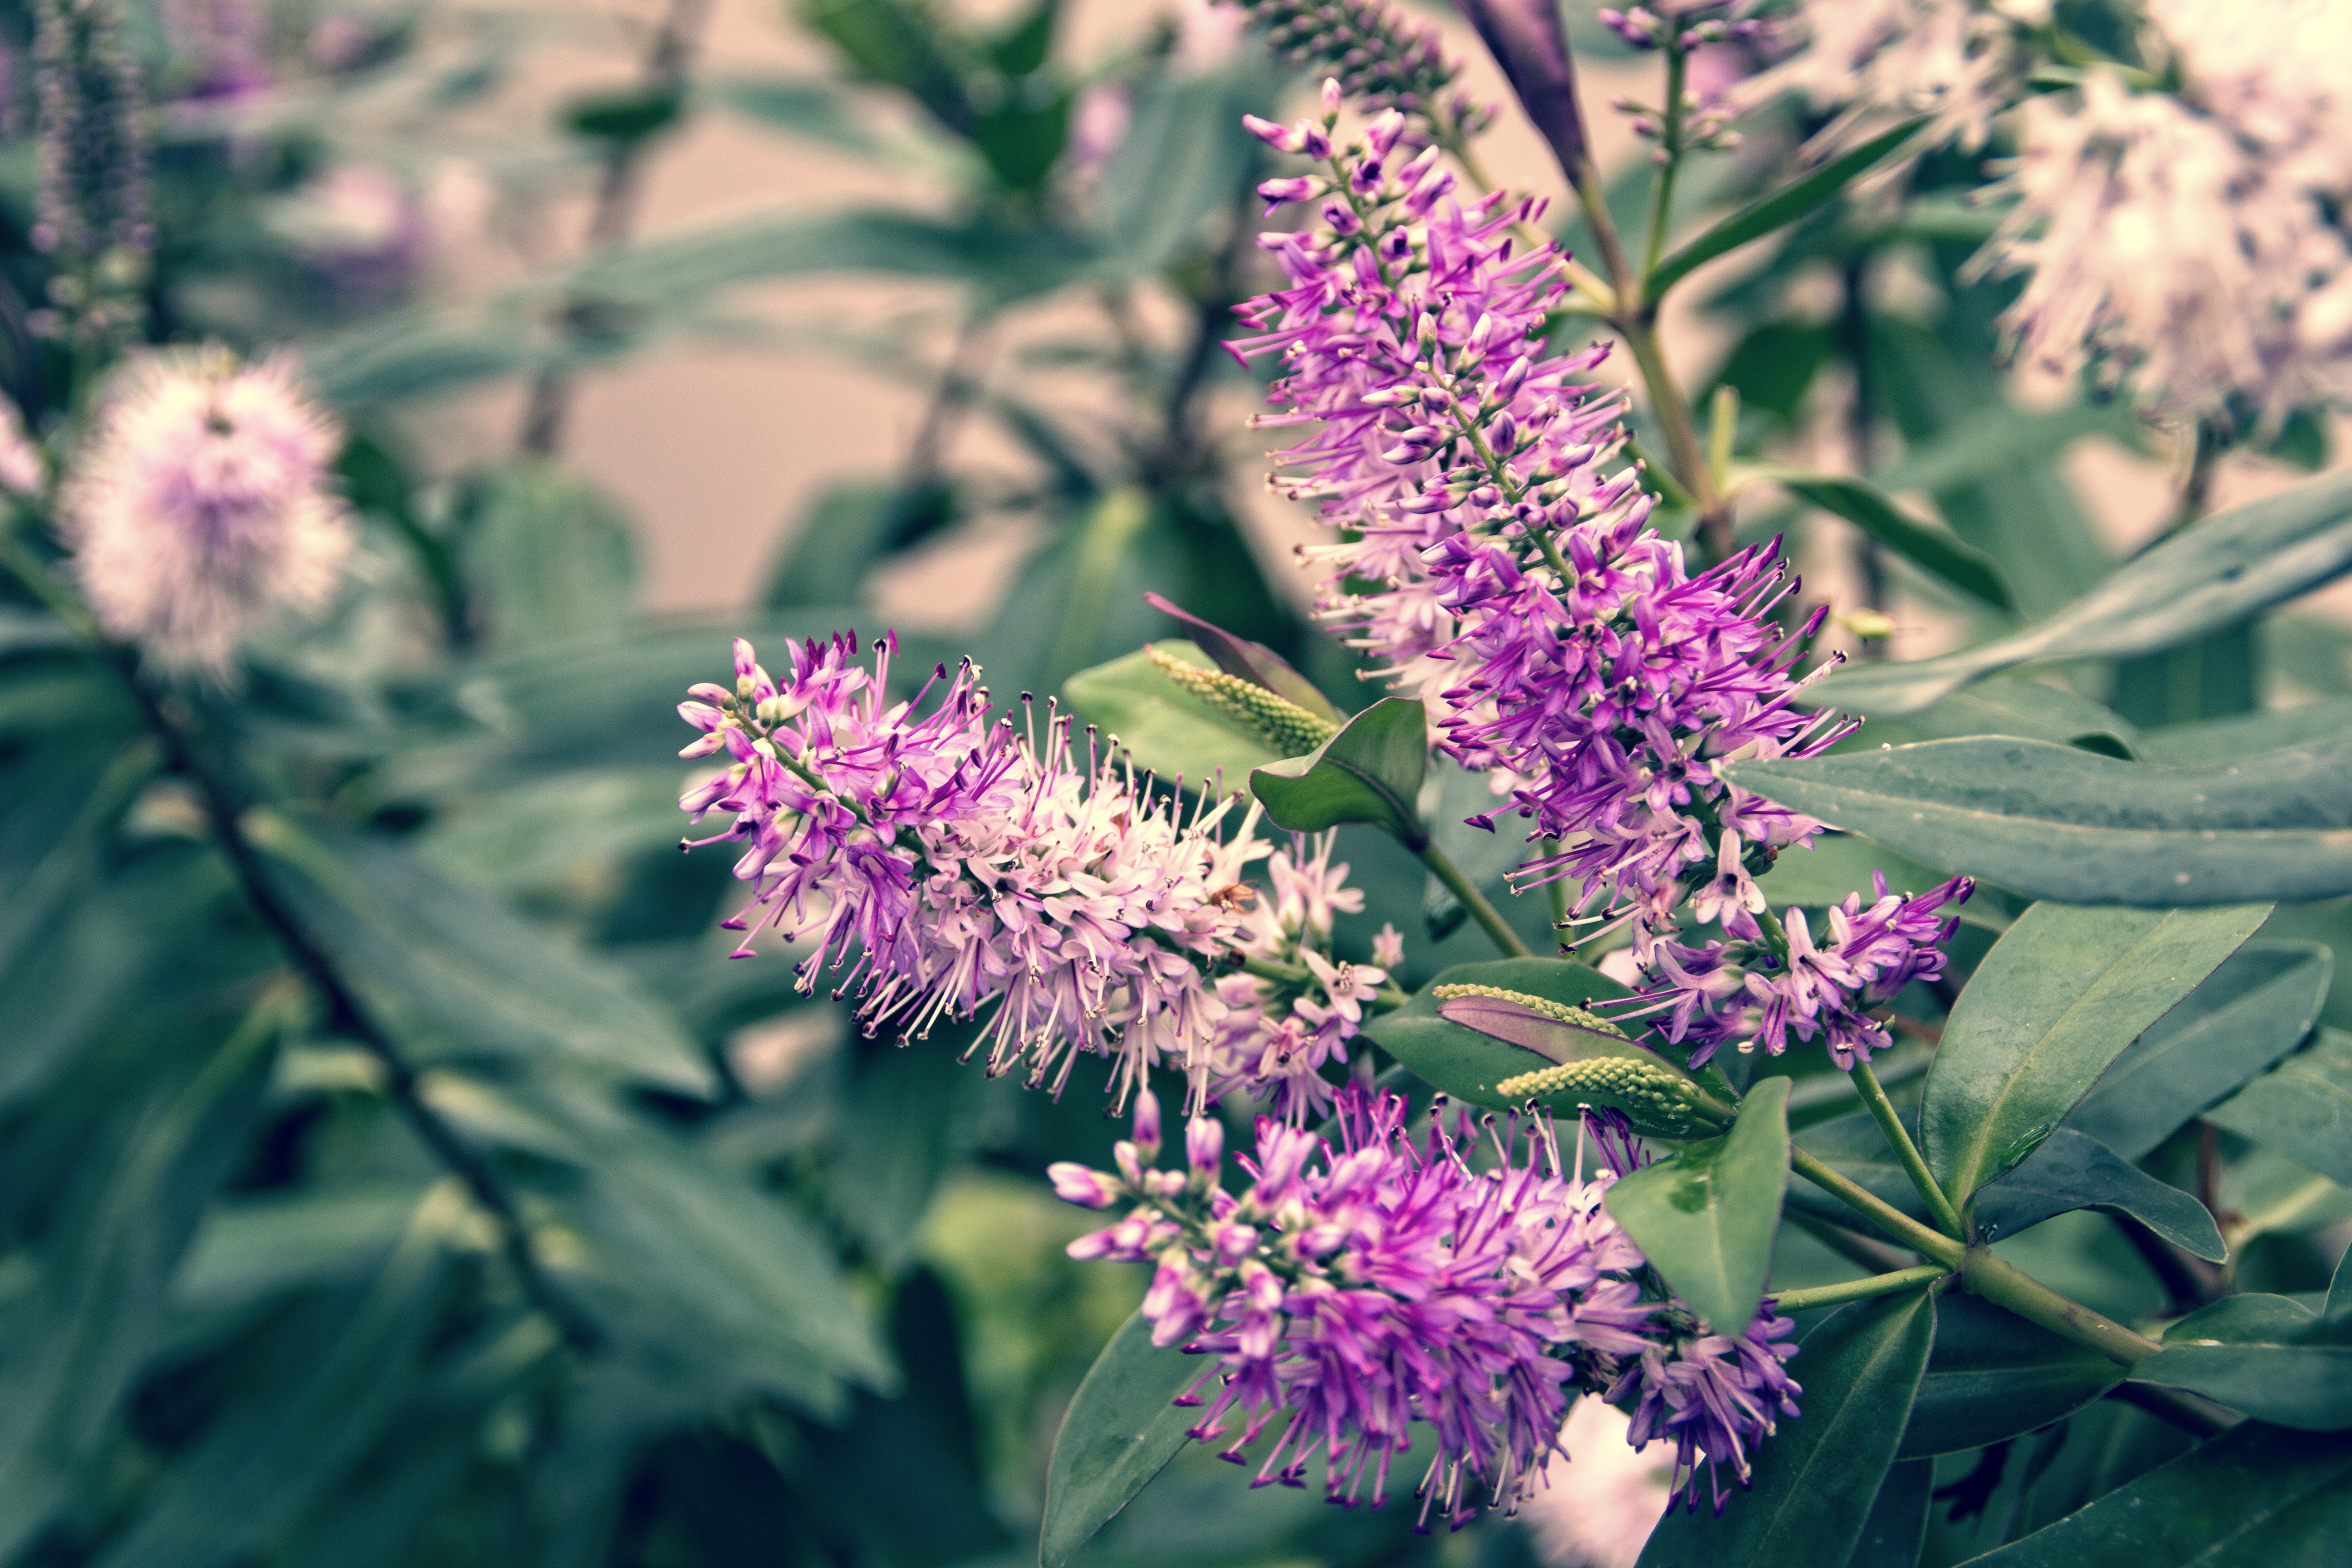
nature, blossom, plant, flower, herb, botany, flora, wildflower, shrub, macro photography, flowering plant, land plant